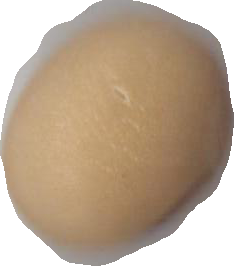
Variety: Anjasmoro